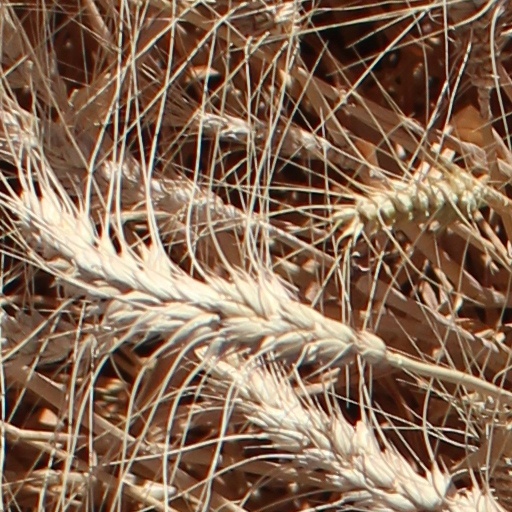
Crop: wheat